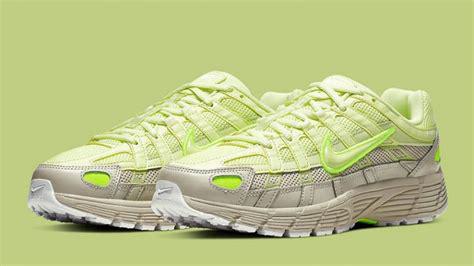
Brand: Nike
Model: P 6000